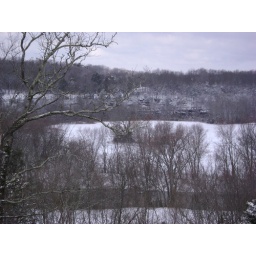
The river by our house